Quilt

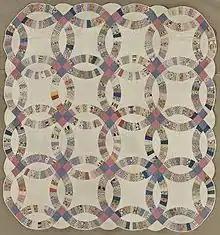
American. Double Wedding Ring Quilt, ca. 1930. Cotton. Brooklyn Museum

Women in the Indus Region of the Indian subcontinent make beautiful quilts with bright colors and bold patterns. The quilts are called "Ralli" (or rilli, rilly, rallee, or rehli) derived from the local word "ralanna" meaning to mix or connect. Rallis are made in the southern provinces of Pakistan including Sindh, Baluchistan, and in the Cholistan Desert on the southern border of Punjab, as well as in the adjoining states of Gujarat and Rajasthan in India. In India Kantha originated from the Sanskrit word "kontha", which means rags, as the blankets are made out of rags using different scrap pieces of cloth. Nakshi kantha consisting of a running (embroidery) stitch, similar to the Japanese Sashiko is used for decorating and reinforcing the cloth and sewing patterns. Katab work called in Kutch. It is popularly known as Koudhi in Karnataka. Such blankets are given as gifts to newborn babies in many parts of India. Lambani tribes wear skirts with such art. Muslim and Hindu women from a variety of tribes and castes in towns, villages, and also nomadic settings make rallis. Quiltmaking is an old tradition in the region perhaps dating back to the fourth millennium BC, judging by similar patterns found on ancient pottery. Jaipuri razai (quilt) is one of the most famous things in Jaipur because of the traditional art and process of making it. Jaipuri razai is printed by the process of Screen printing or block printing which are both handmade processes carried out by the local artisans of Jaipur, Sanganer, and Bagru. Jaipuri quilts are designed to keep you warm during winters without irritating your skin. By including elements of traditional art in your modern living spaces, you can preserve the essence of Indian culture wherever you live.